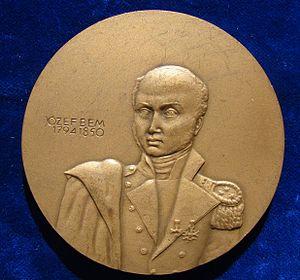
Józef Zachariasz Bem, né le 14 mars 1794 à Tarnów et mort le 10 décembre 1850 à Alep, est un général polonais, un pacha de l'Empire ottoman, un héros national polonais et hongrois et une figure européenne du patriotisme. Formé aux idéaux de la Révolution française, il a joué un rôle essentiel dans les mouvements nationaux d'Europe centrale et balkanique.